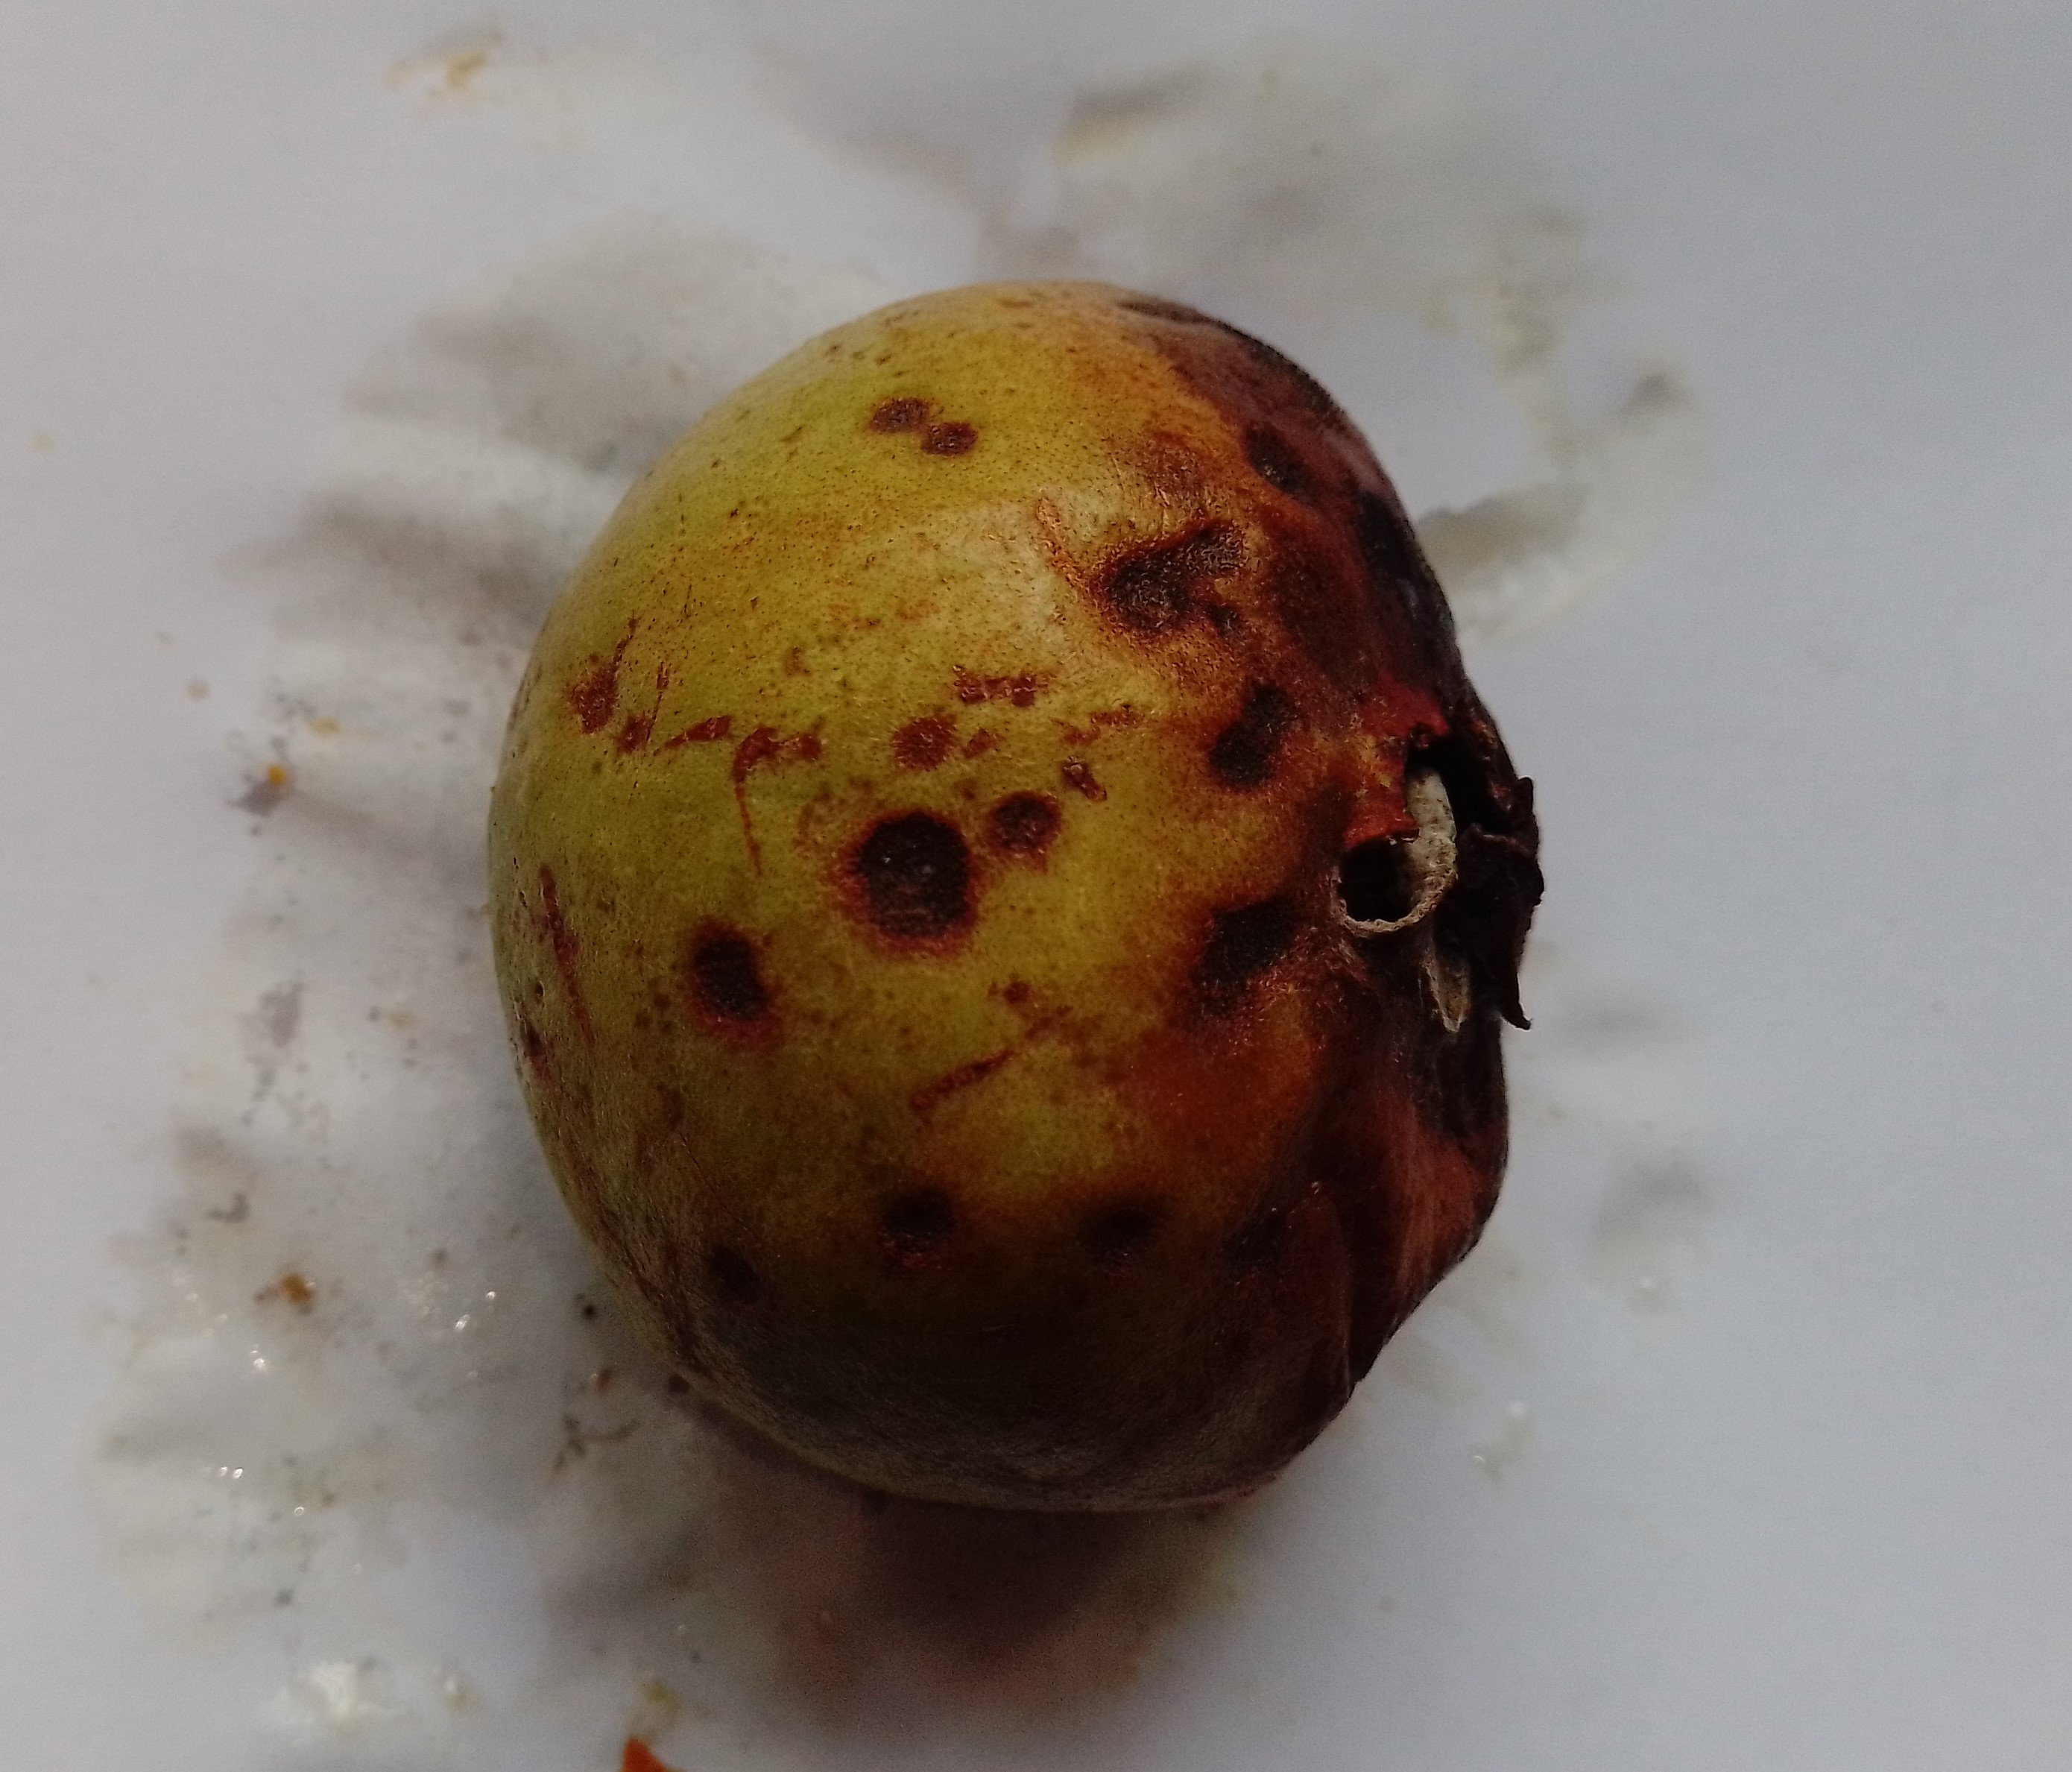
Fruit: guava
Condition: rotten